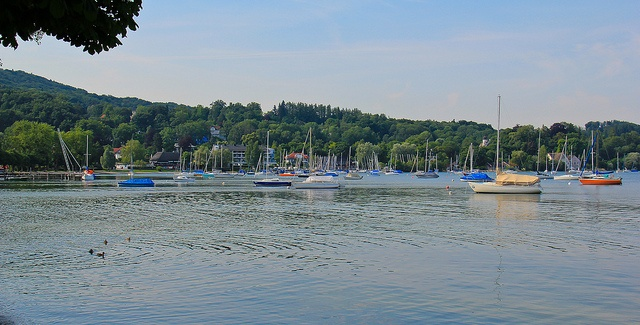
A marine filled with lots of boats near a forest.
There are boats that are floating on the lake.
A view of a lot of boats of many variations in the water.
a couple of boats sit on a body of water
Sailboats are tied up in a lake surrounded by trees.